Diplotaxis tenuifolia

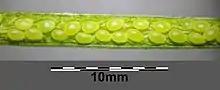
The seeds are arranged in two rows within each valve of the fruit

The original name (basionym) of perennial wall-rocket is "Sisymbrium tenuifolium", published by Linnaeus in 1755, but it was transferred to the new genus "Diplotaxis" by de Candolle in 1821. It has been given many other names (synonyms) over the years, within the diverse genera "Arabis" (rockcresses), "Brassica" (mustards), "Crucifera", "Eruca" (rockets), "Erysimum" (wallflowers) and "Sinapis" (charlock), which reflects the complex history of crucifer taxonomy. A full list is maintained by the Catalogue of Life Partnership.